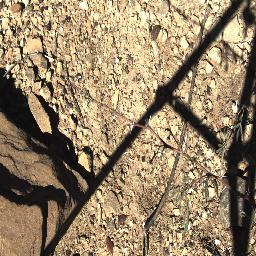
Label: prickly_acacia